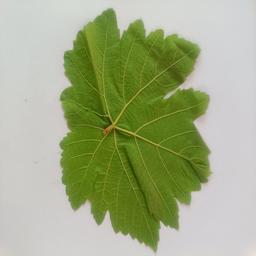
Label: Healthy Leaves